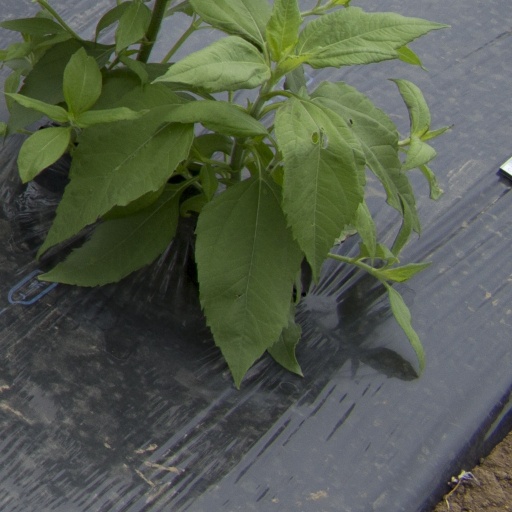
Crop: Jerusalem artichoke